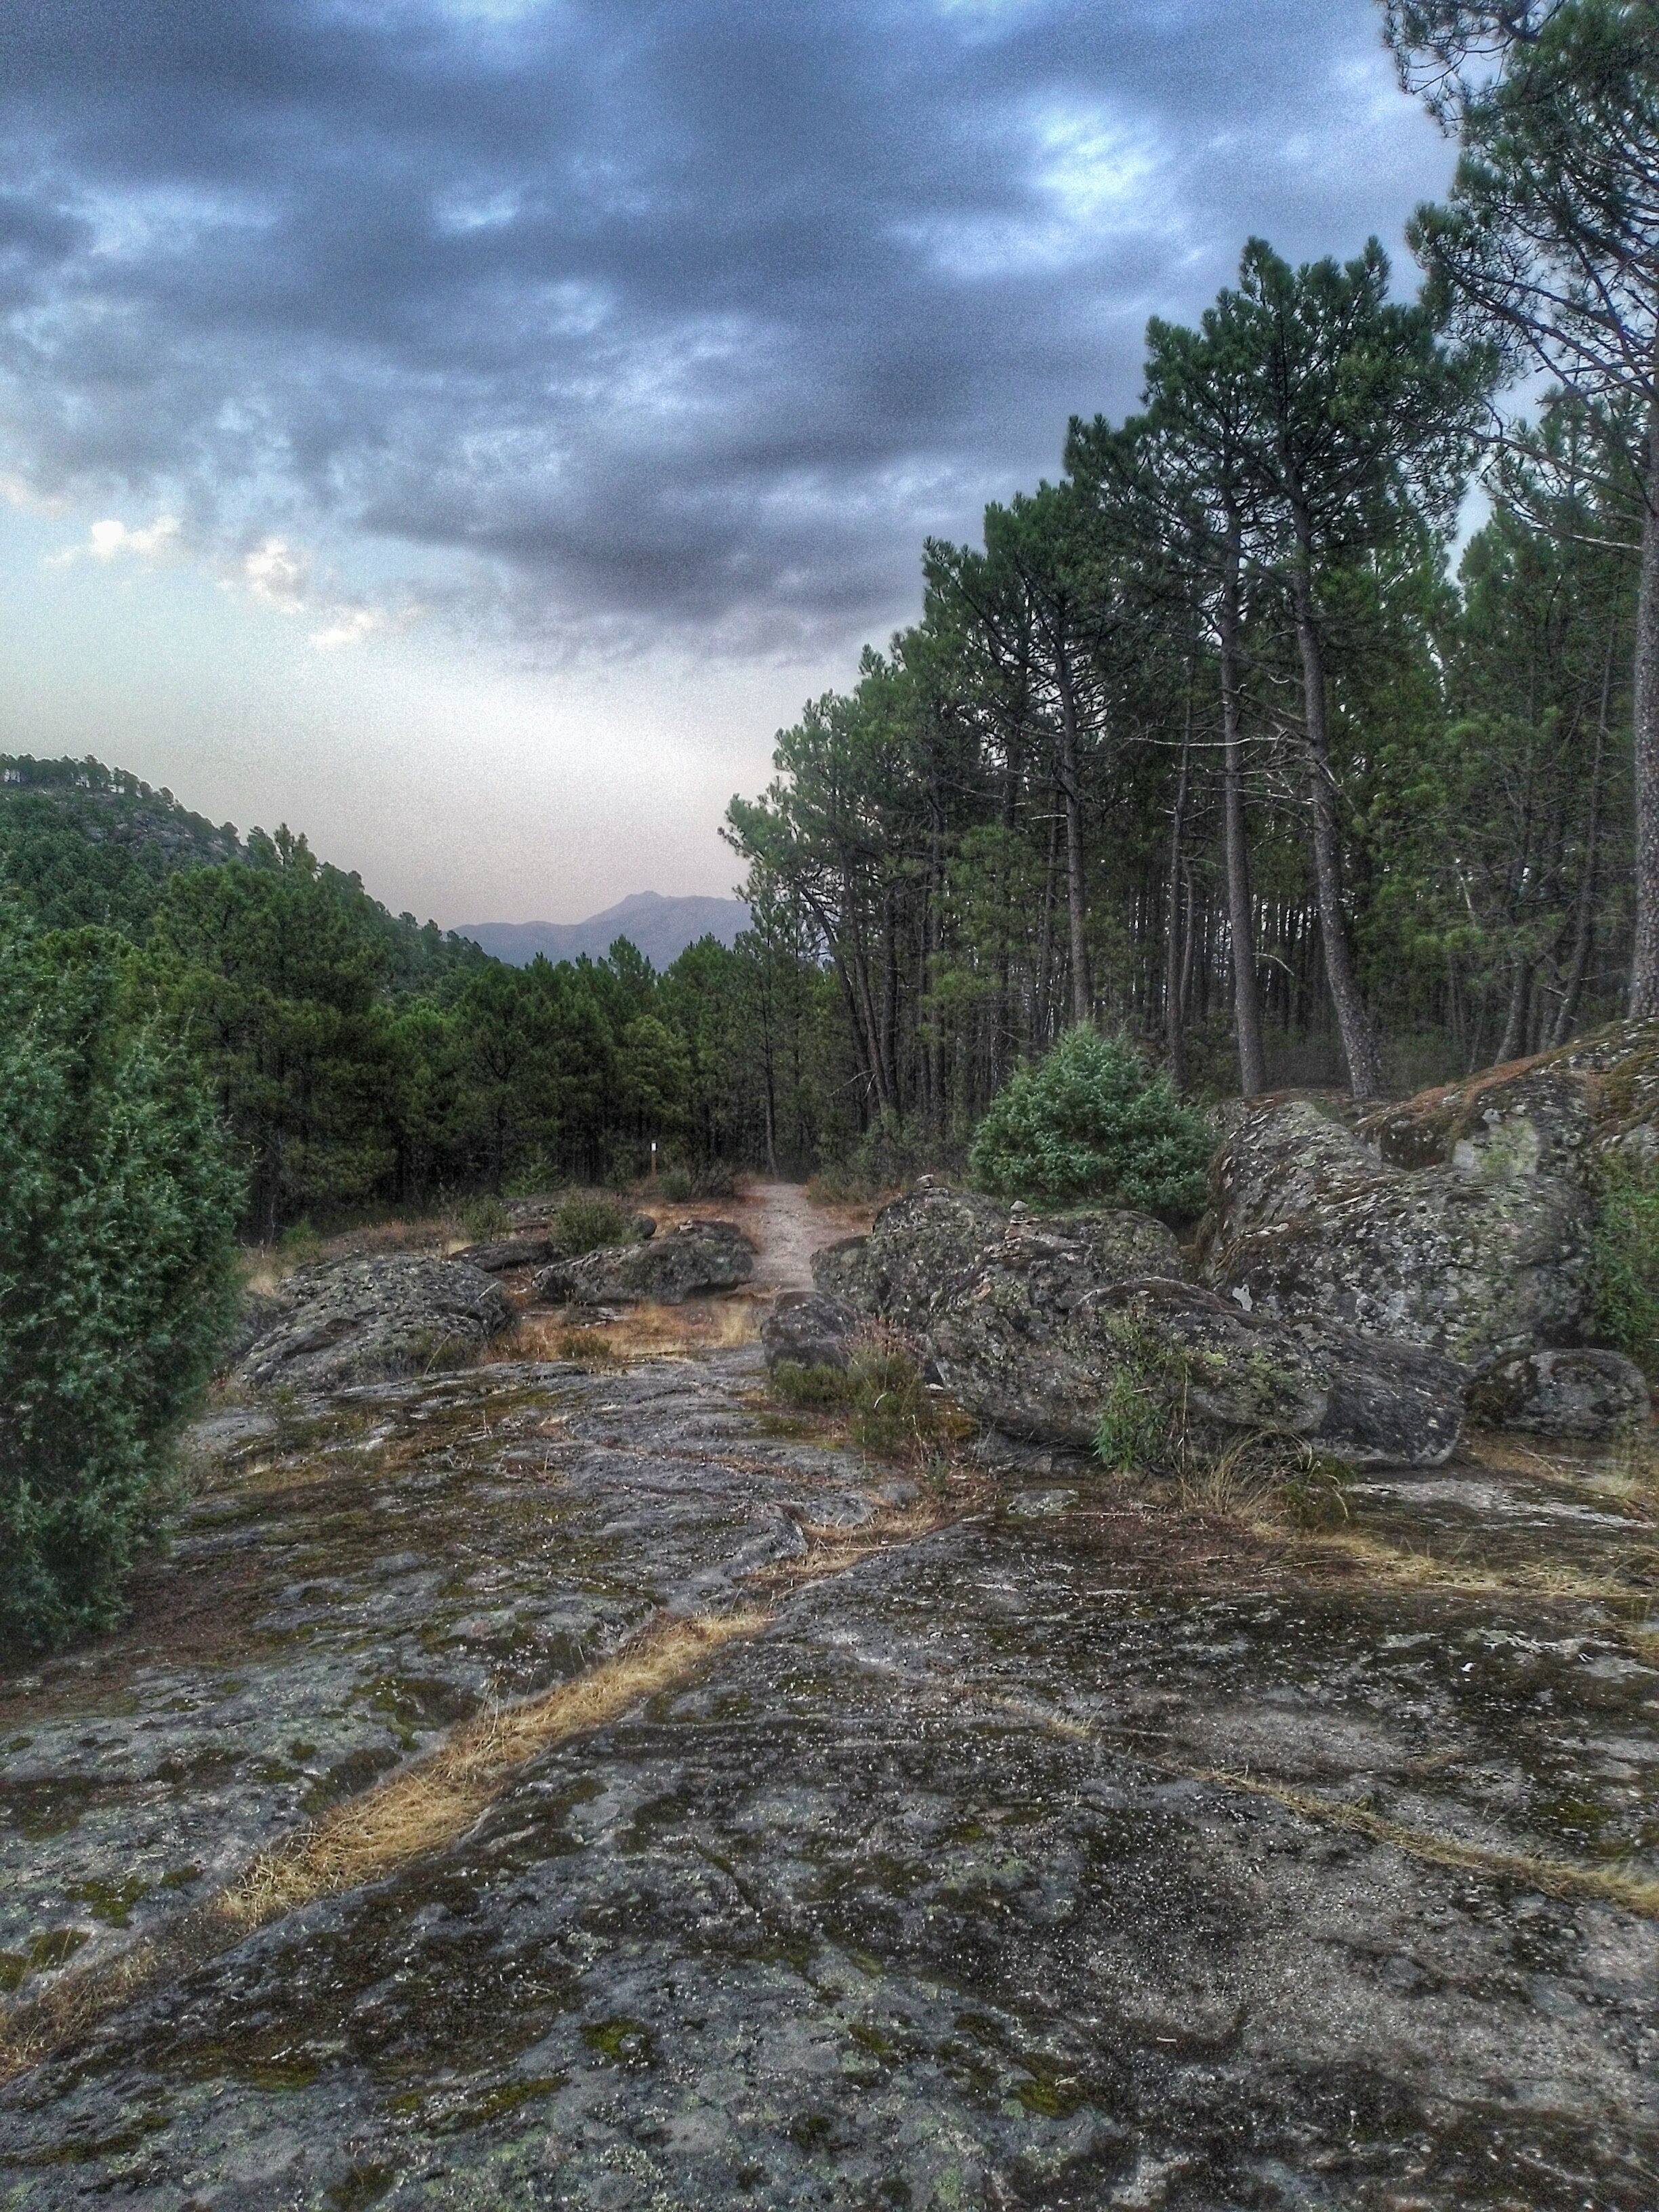
tree, forest, rock, wilderness, mountain, trail, stream, terrain, ridge, geology, habitat, water feature, ecosystem, natural environment, geological phenomenon